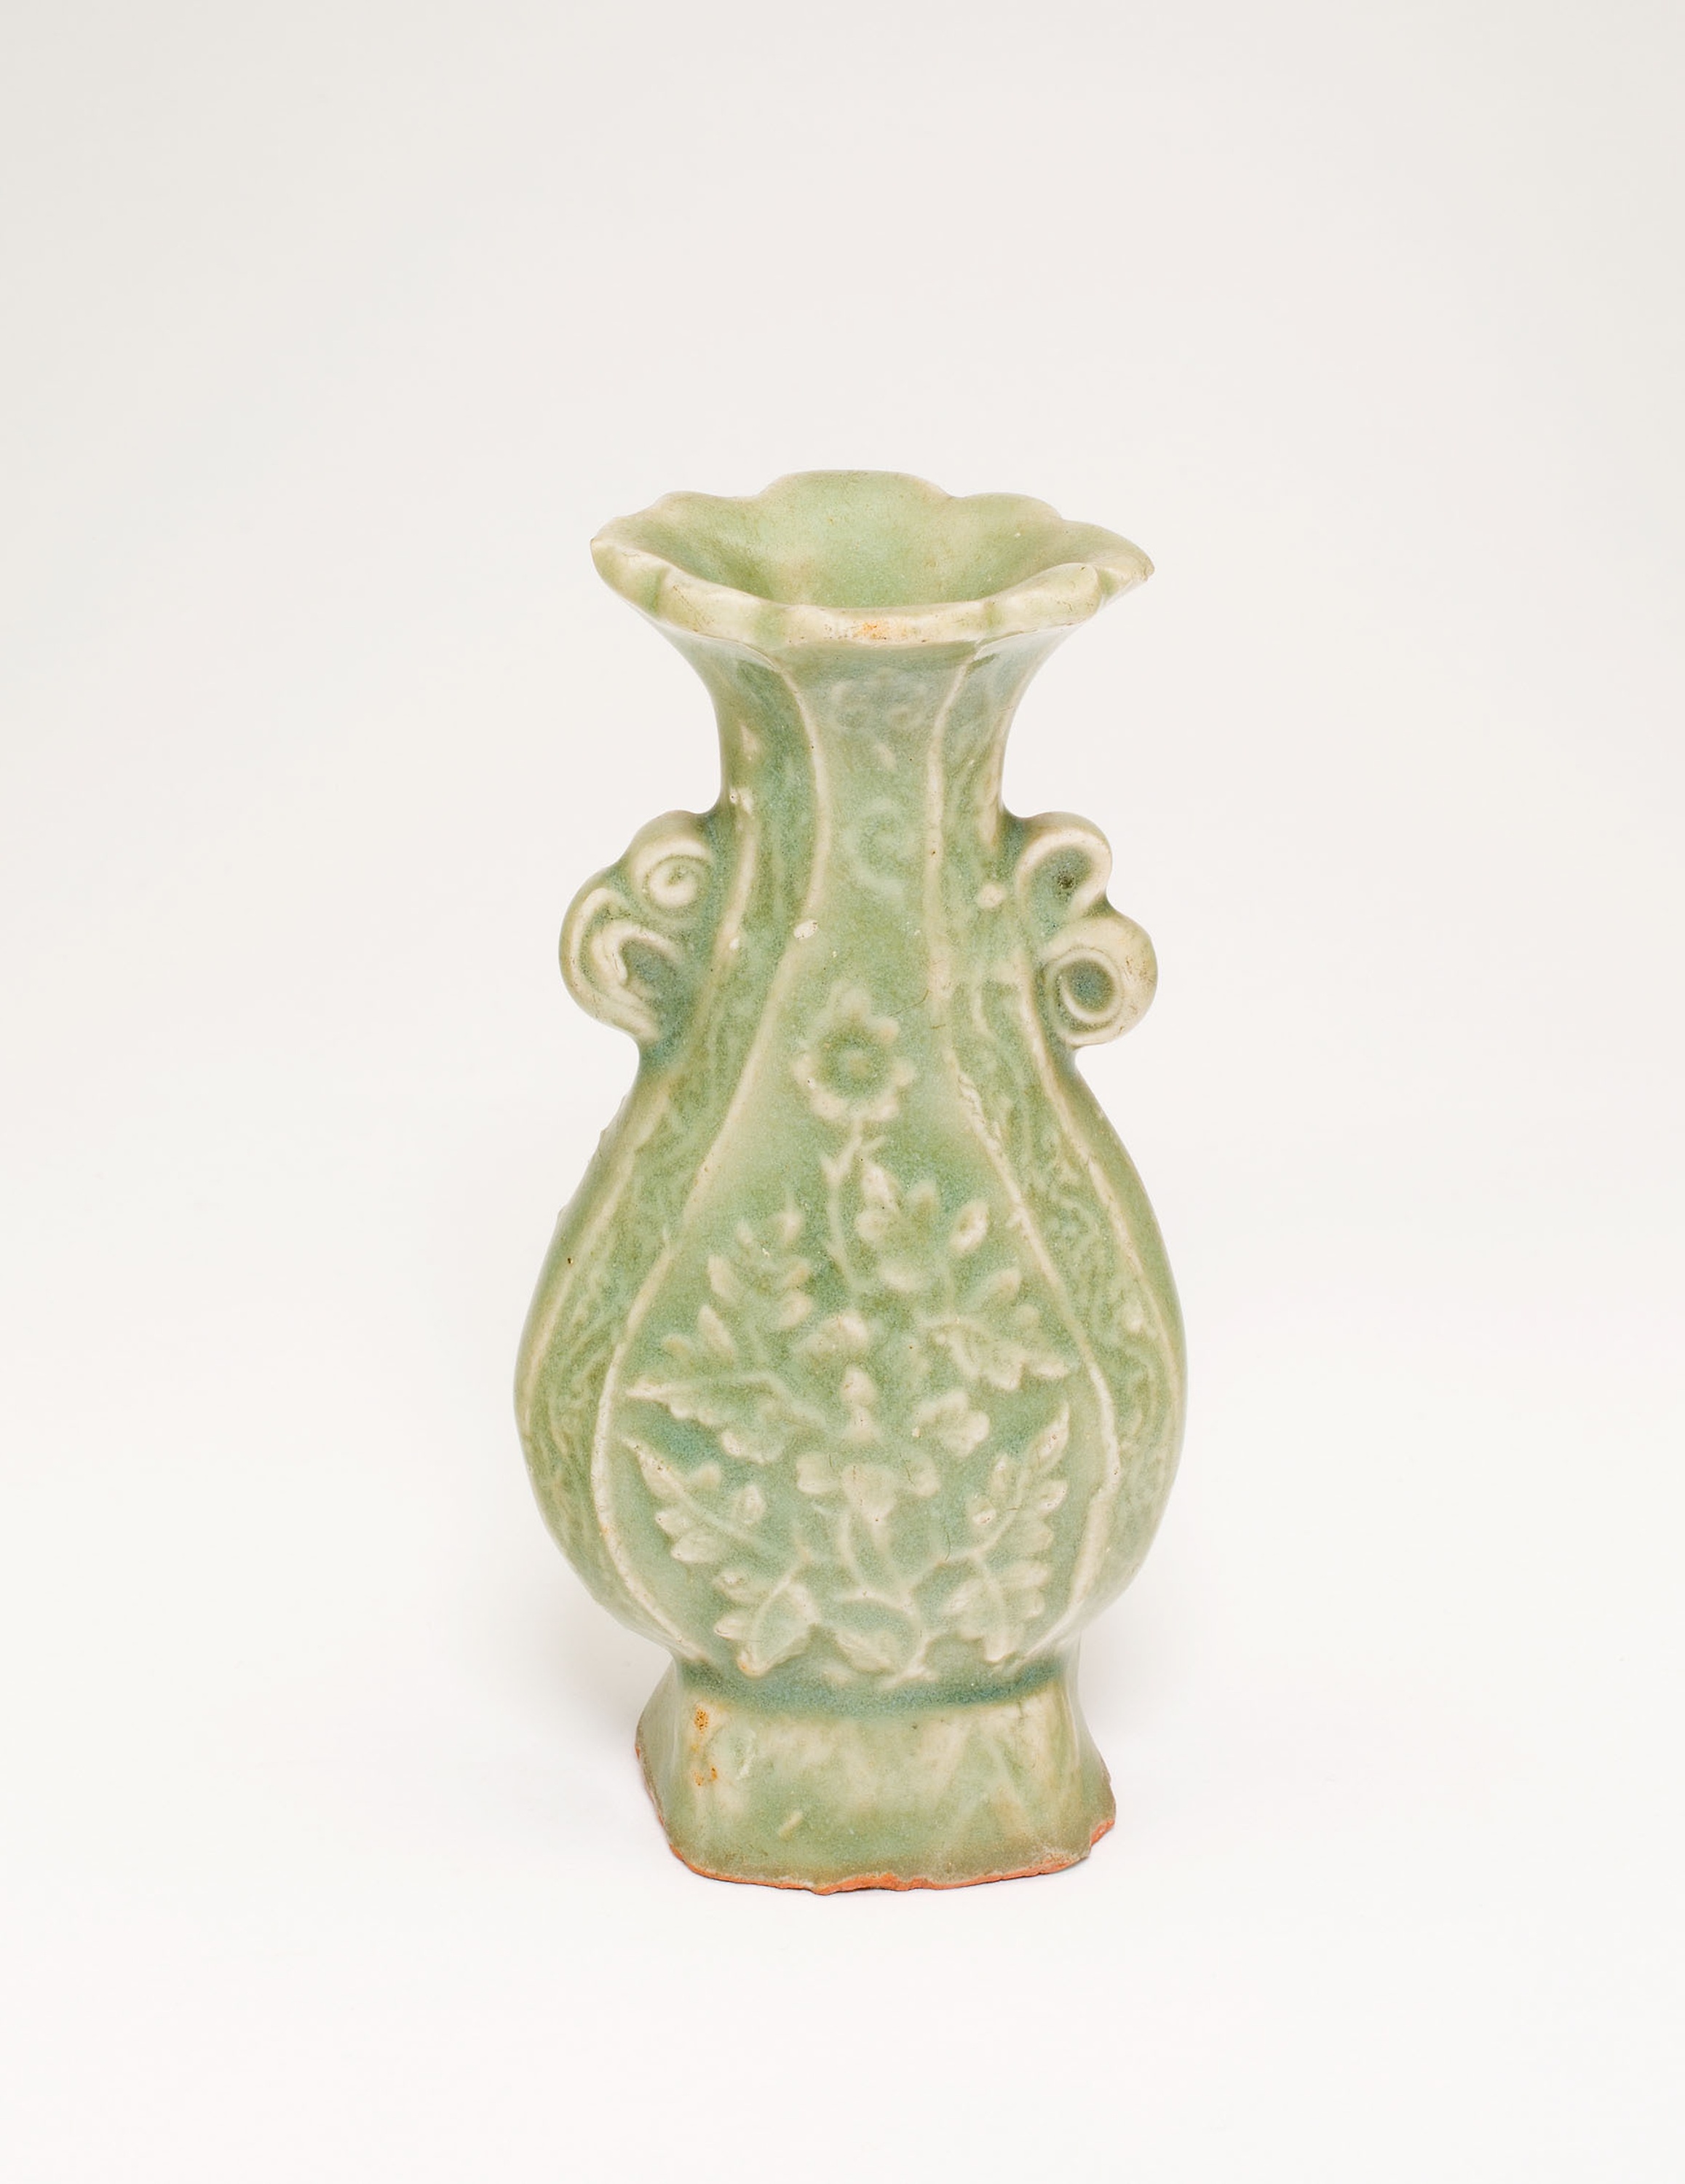
vase, green, porcelain, ceramic, artifact, leaf, glass, earthenware, interior design, pottery